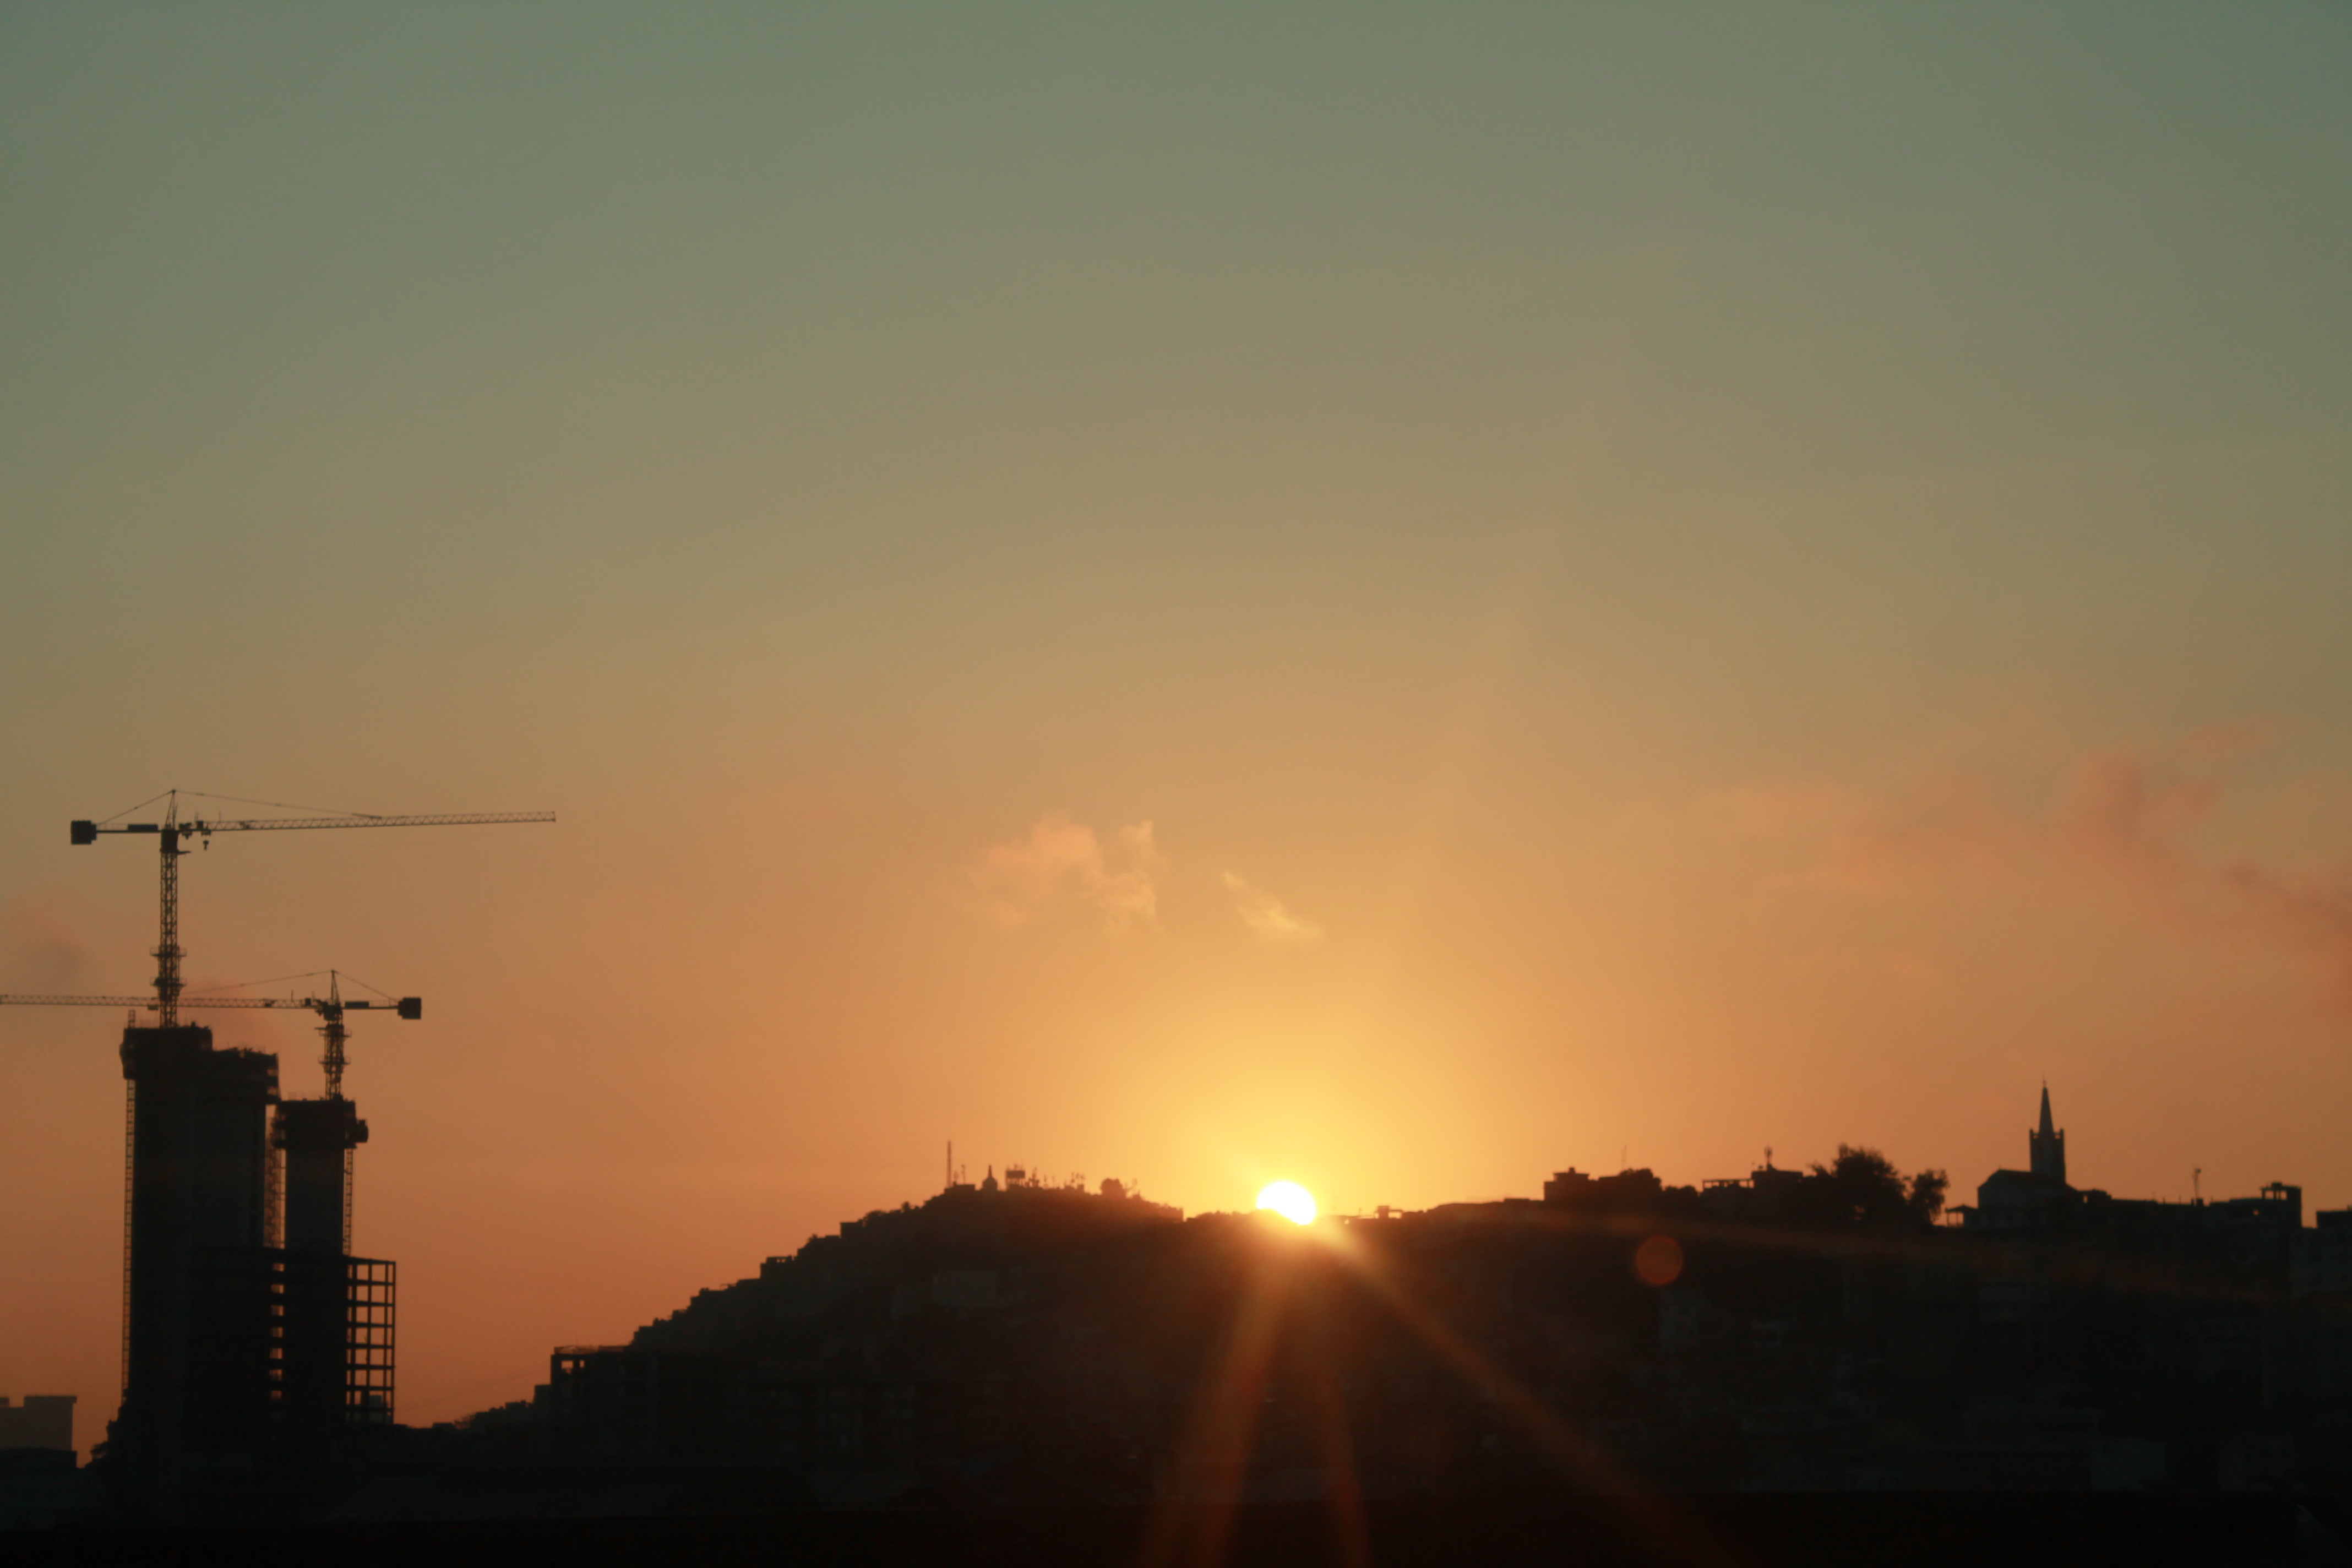
horizon, cloud, sky, sun, sunrise, sunset, skyline, sunlight, morning, hill, dawn, dusk, evening, haze, afterglow, baukran, atmospheric phenomenon, rio de jainero